Third Battle of Komárom (1849)

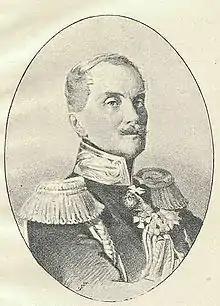
Fedor Sergeyevich Panyutin

The growing enemy resistance forced the III. corps to regroup and reorganize. Now the artillery took over the main role in the fighting. The two infantry brigades of the Austrians from Csém to Herkály had 2 batteries, but they brought as reinforcements another 2 batteries from the artillery reserve, shooting at the Hungarians with 24 cannons, while the Russians had 48 cannons. On the other side the two infantry divisions and one cavalry division of the Hungarian III. corps had in total around 34 cannons. They could reduce this difference with the use of the 8 launching racks of the only Congreve rocket battery of the Hungarian artillery reserve. The long artillery duel lasted an hour and caused important losses to both armies, but the Hungarians were those who were pressured by the time. But either the Pikéthy division nor the I. corps did not appear to support the III. corps. It seems that Klapka either did not send them any order to attack.